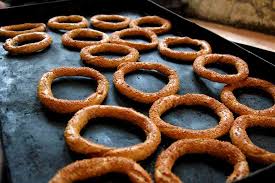
Yemek: simit